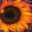
Label: sunflower